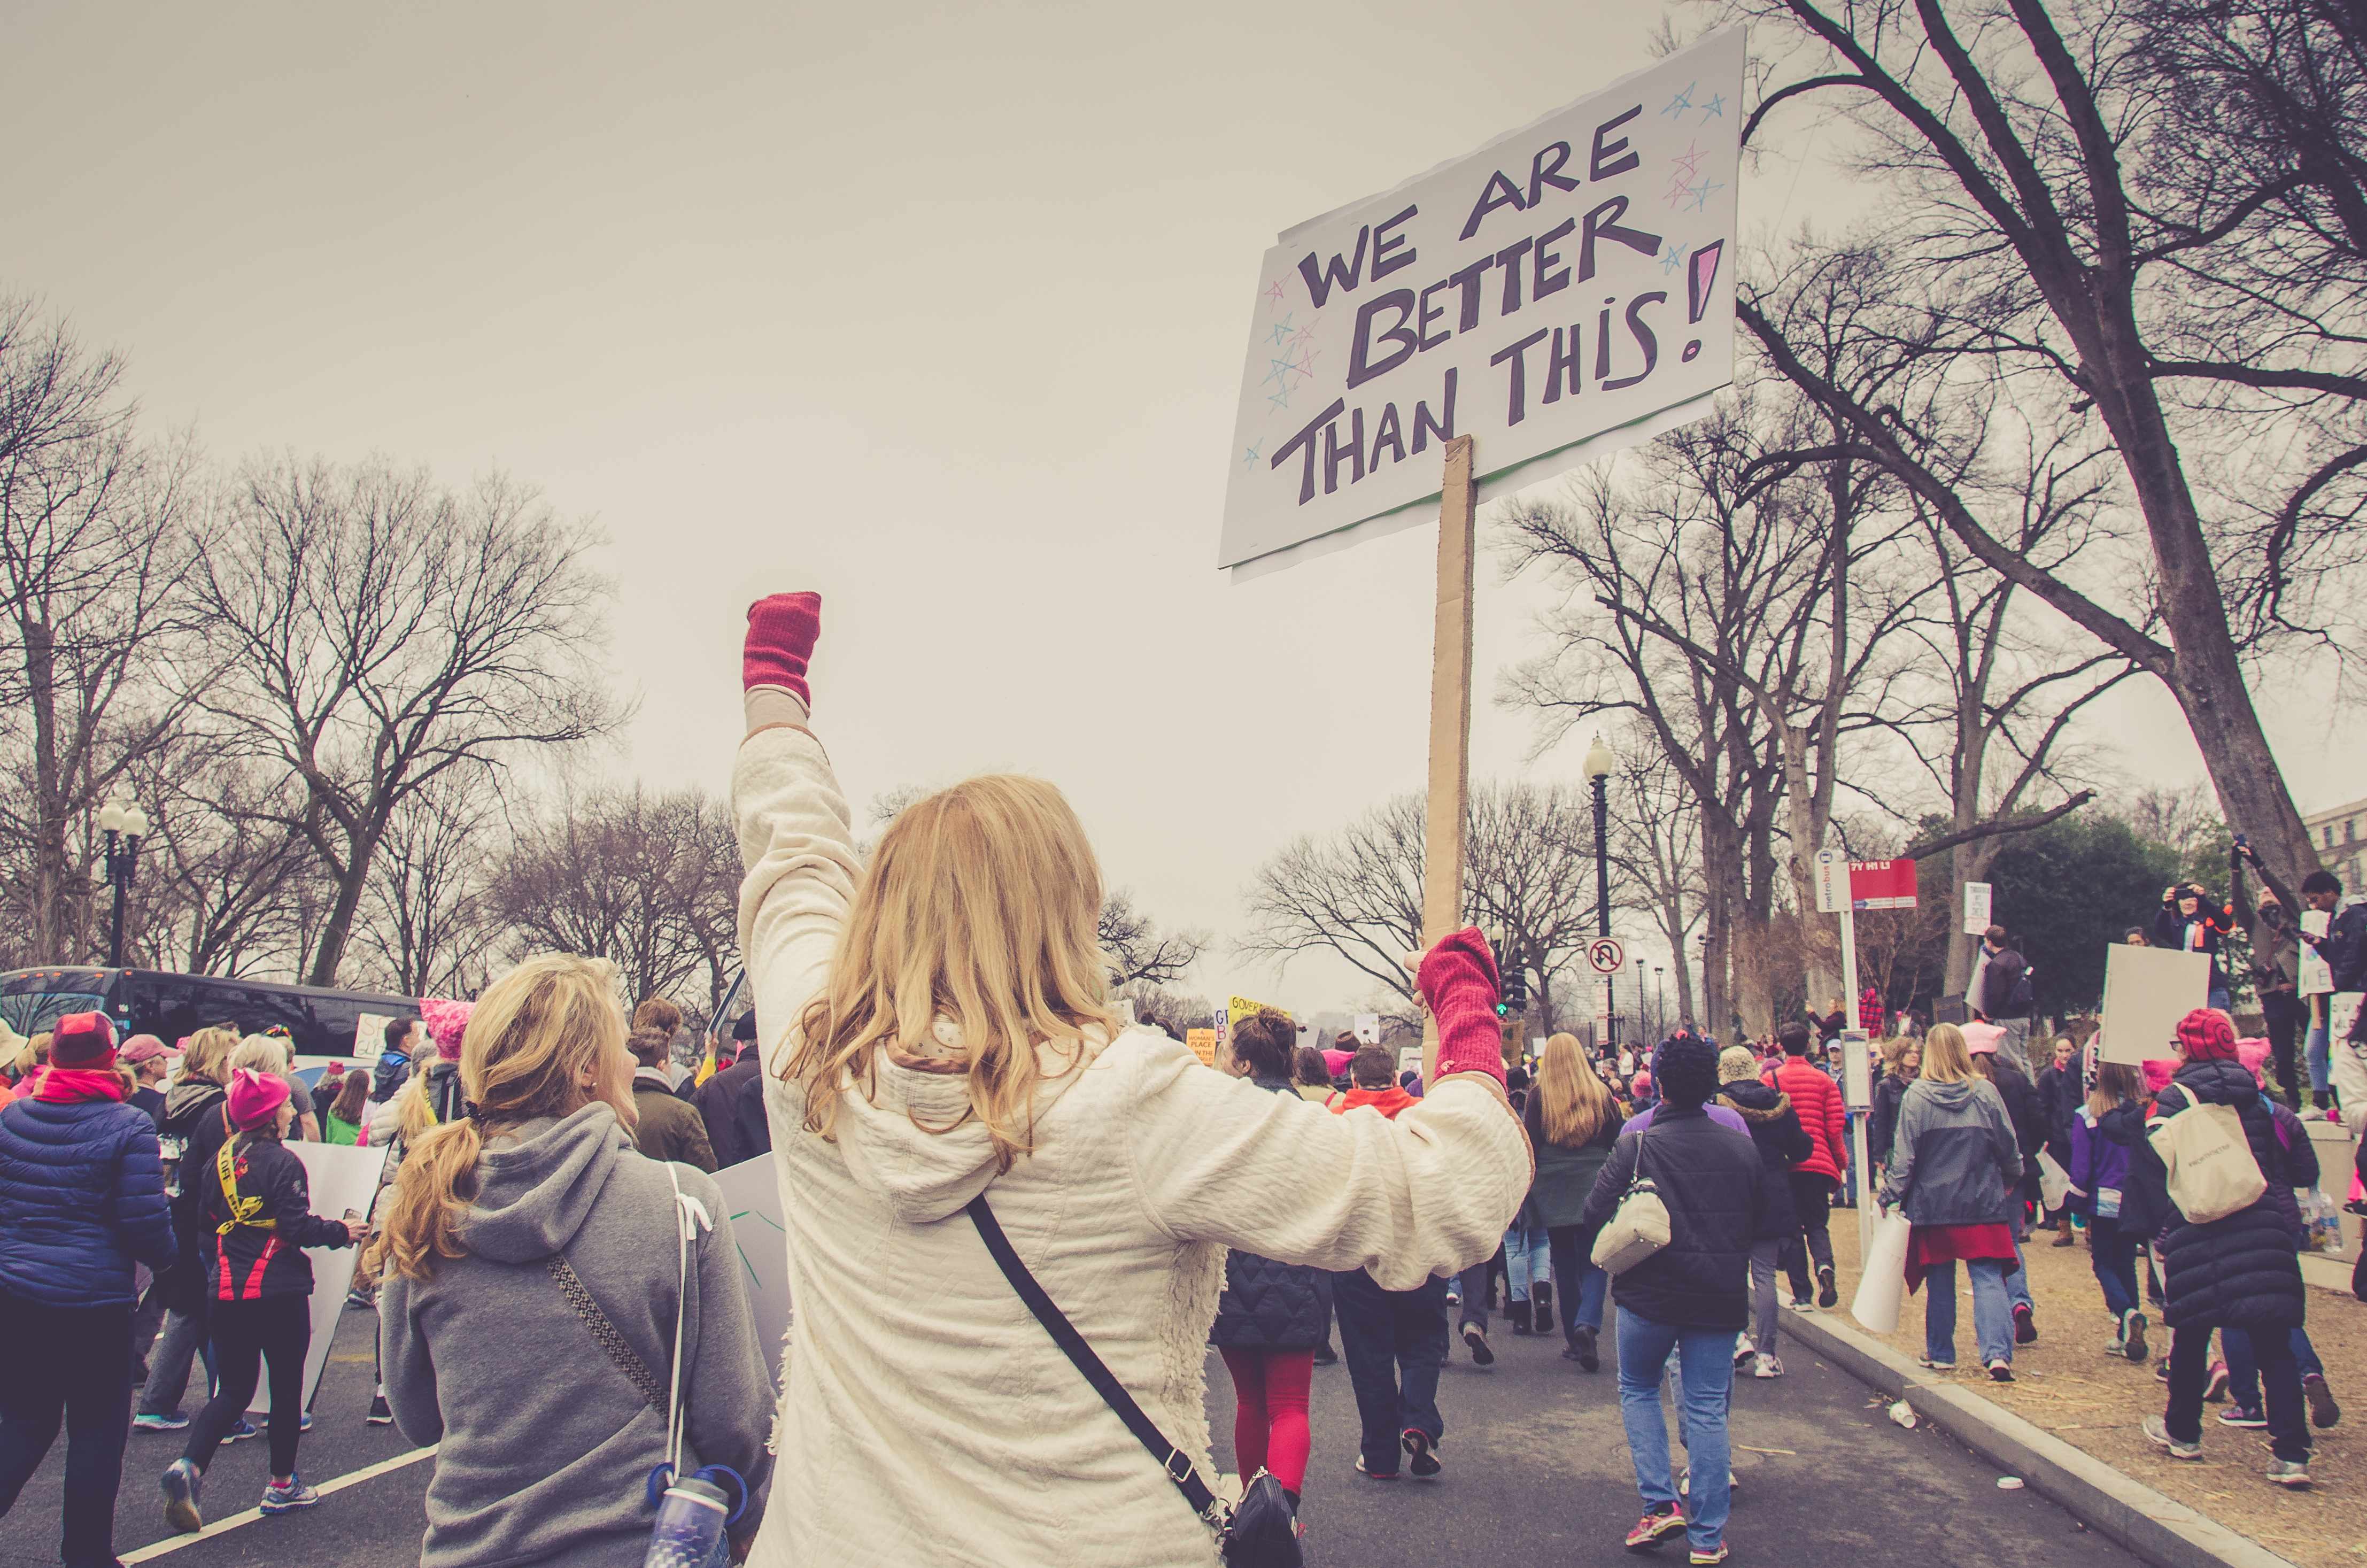
crowd, spring, carnival, festival, demonstration